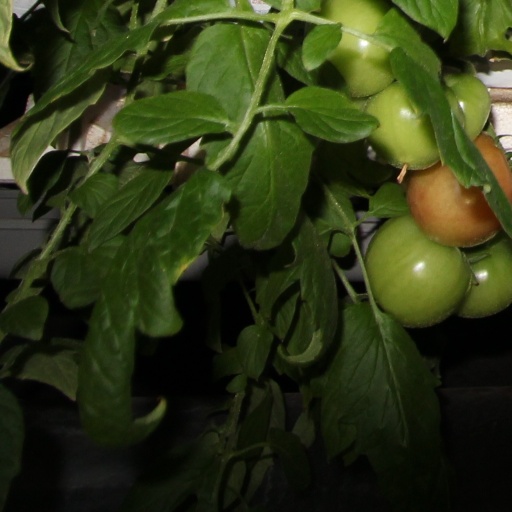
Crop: tomato